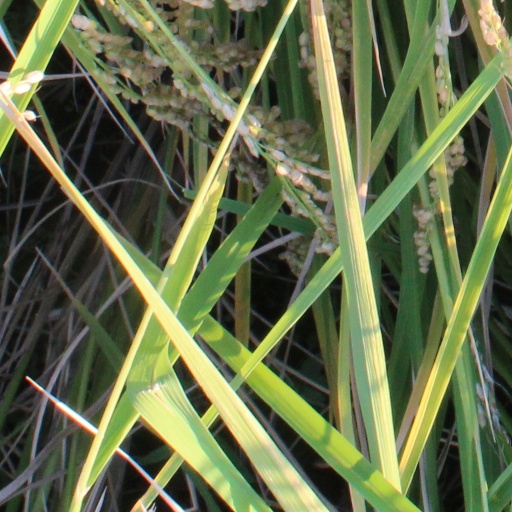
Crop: rice